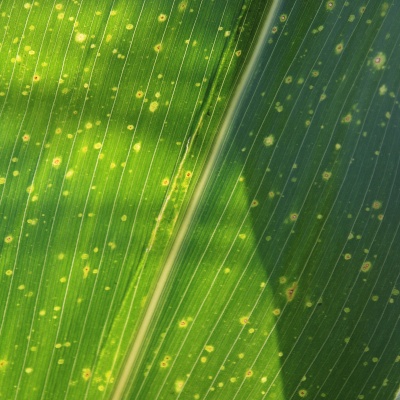
Crop: Maize
Condition: leaf spot